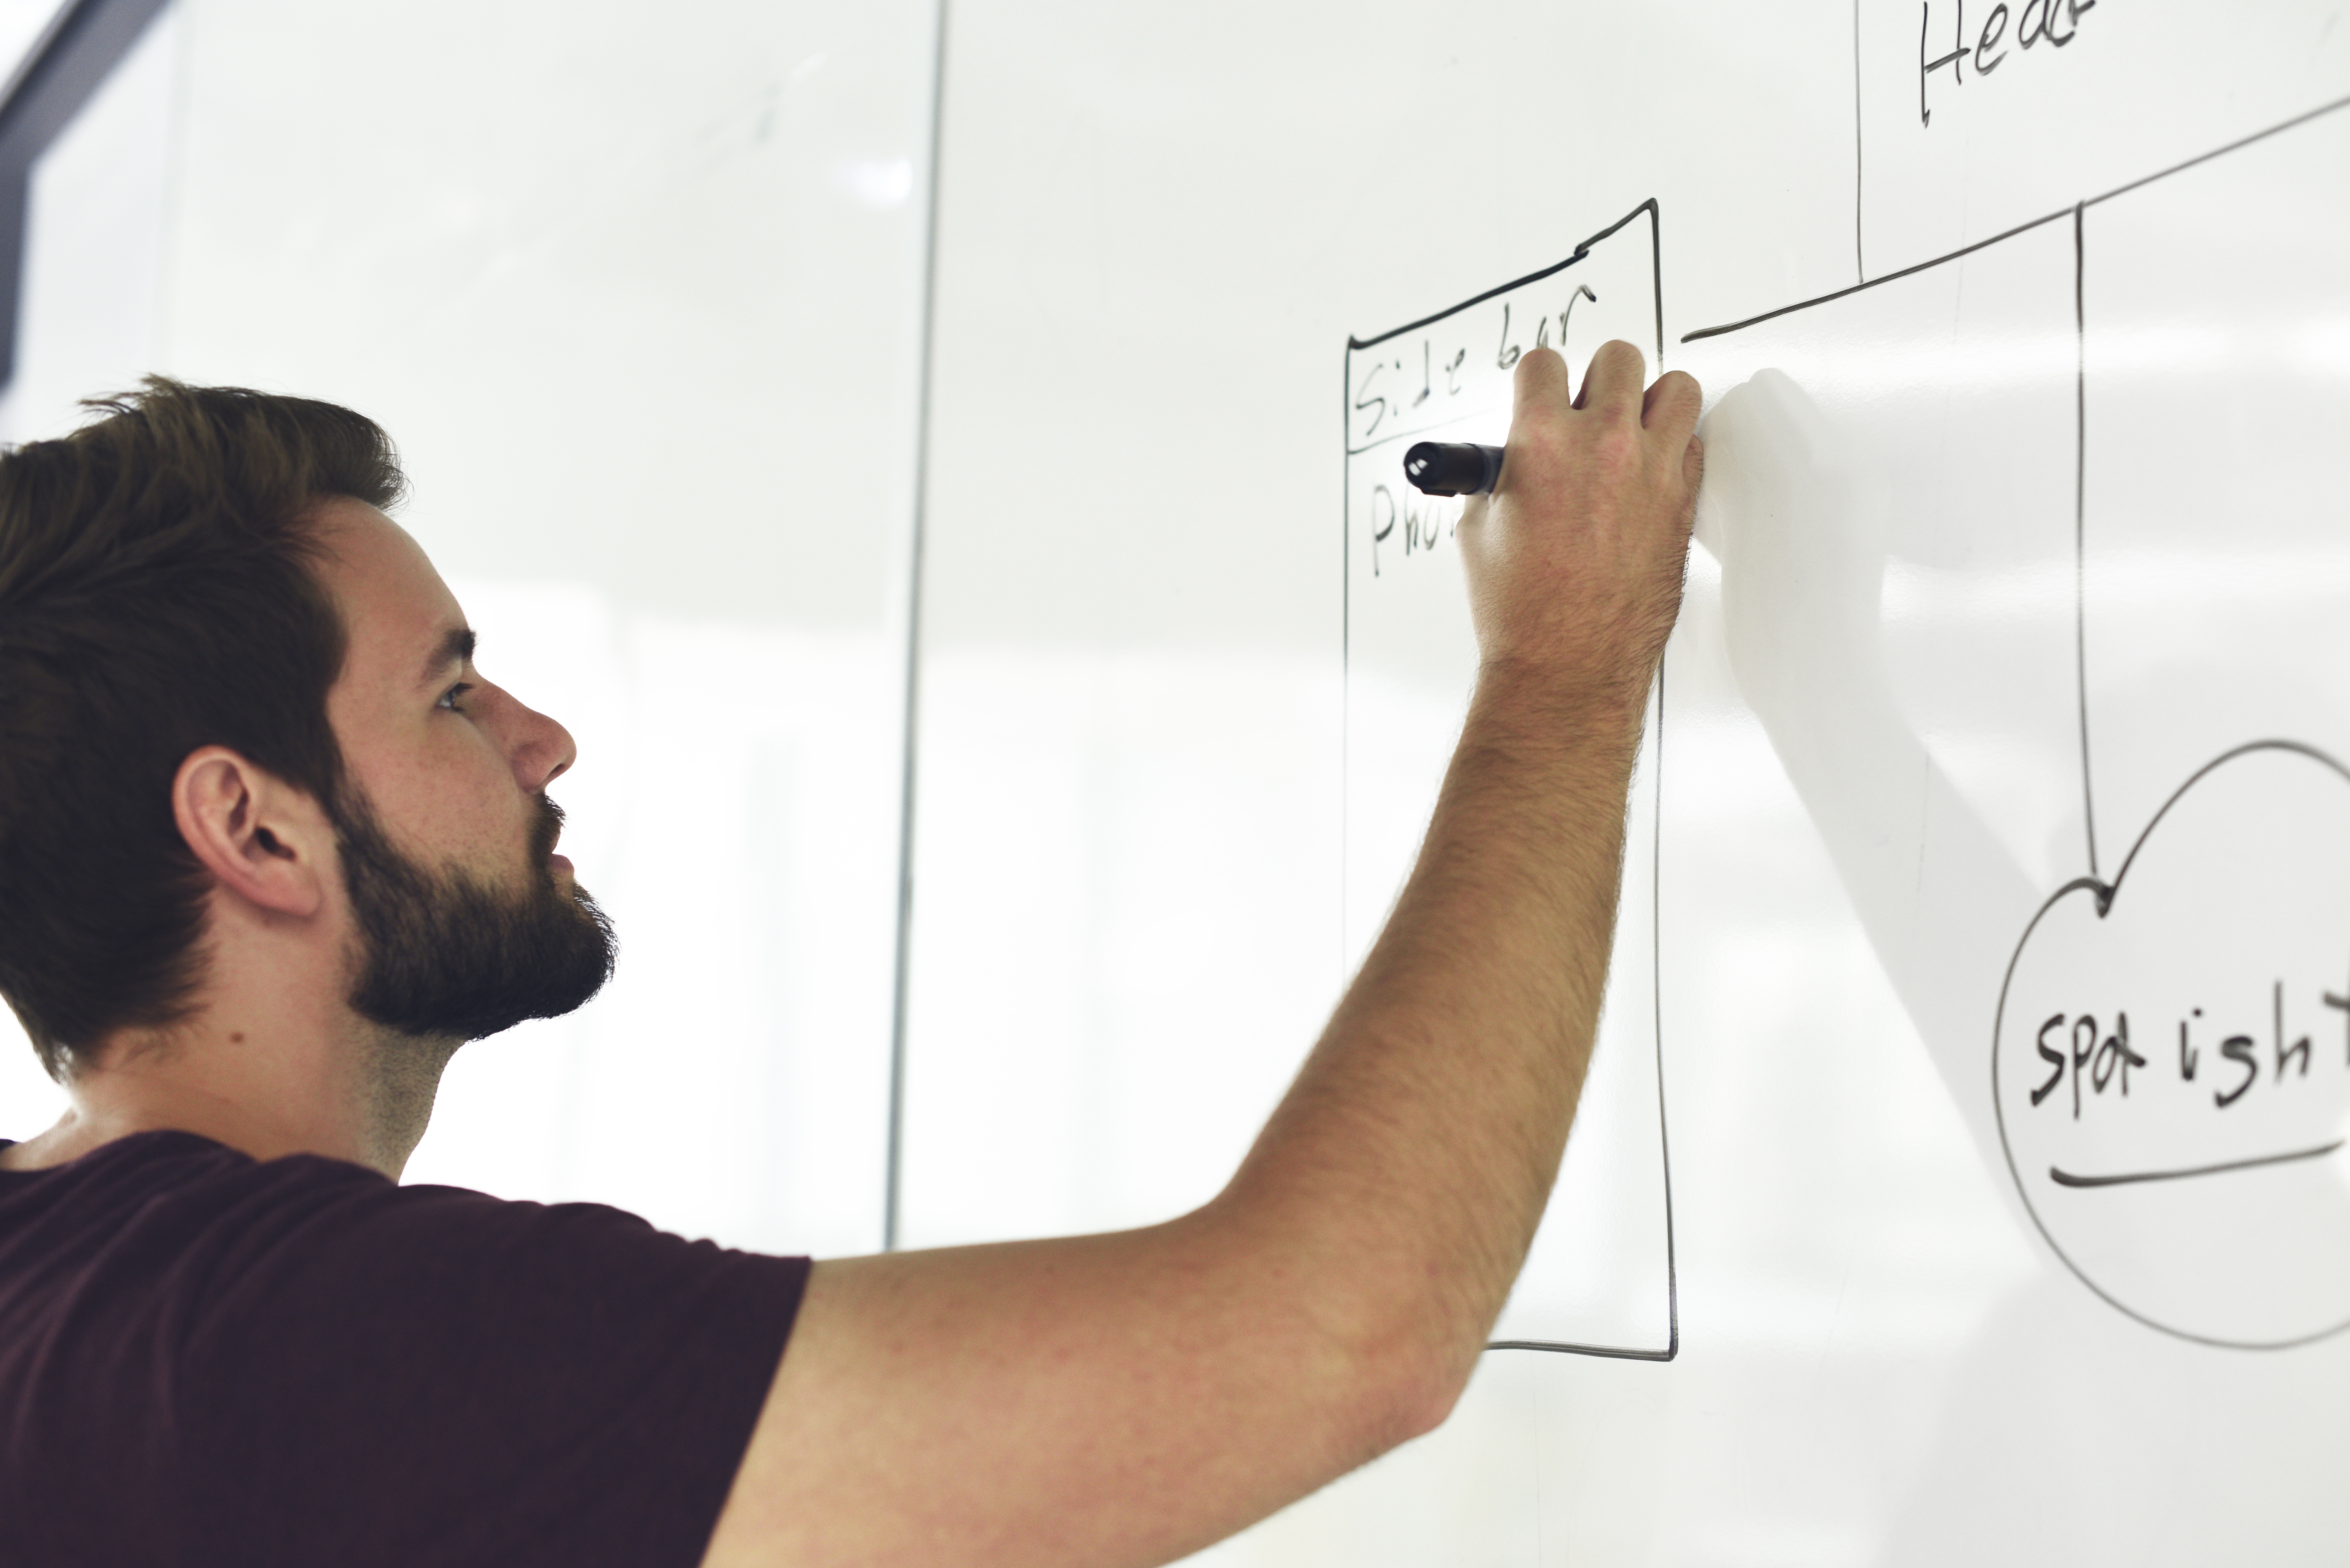
whiteboard, arm, line, design, font, photography, glasses, drawing, diagram